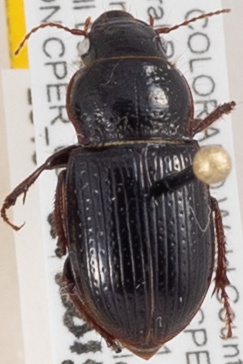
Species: Piosoma setosum
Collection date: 2015-08-27
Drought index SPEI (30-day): -0.528
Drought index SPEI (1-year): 1.16
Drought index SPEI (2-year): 2.09